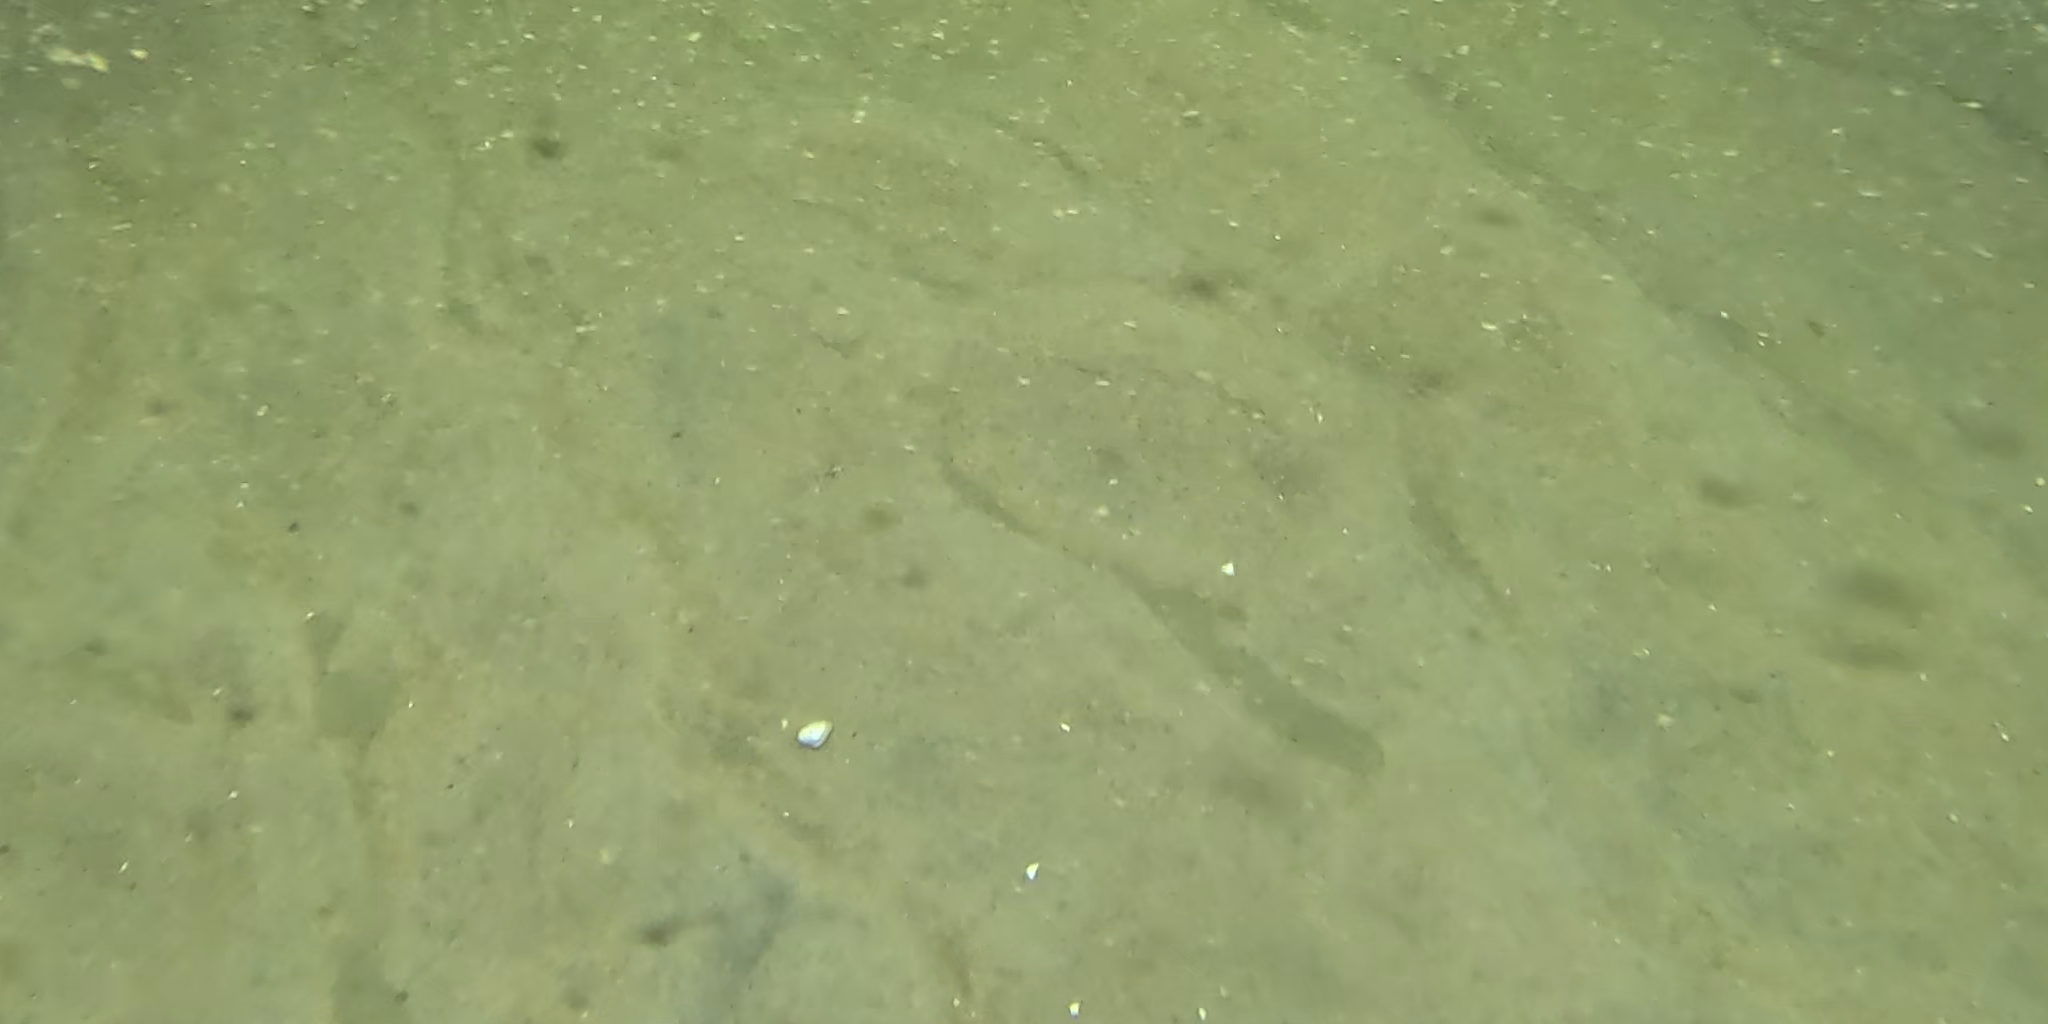
Seabed habitat: sand